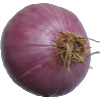
Label: Onion Red Peeled 1